Star Trek: First Contact (video game)

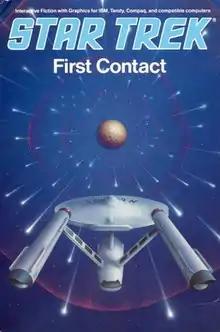

Star Trek: First Contact is a 1988 video game published by Simon & Schuster Interactive. The games was published for the Apple II and for MS DOS.